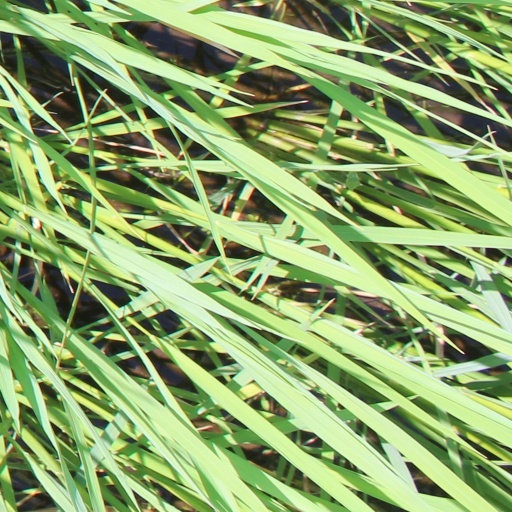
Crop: rice